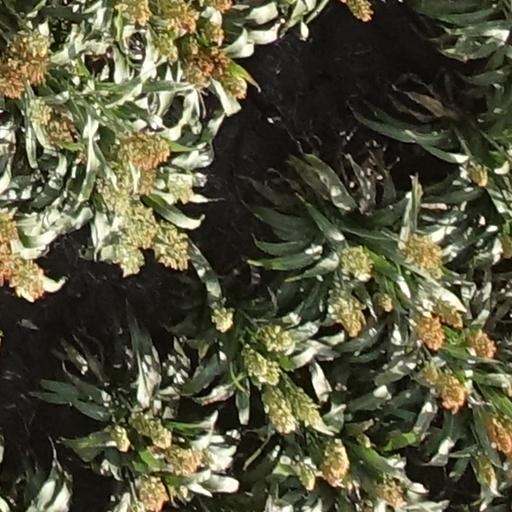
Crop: sorghum